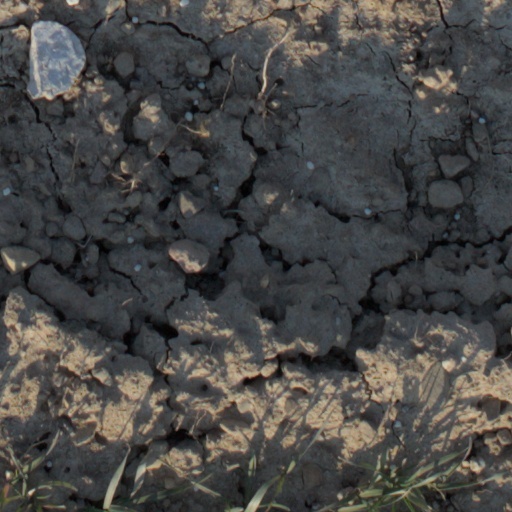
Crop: wheat